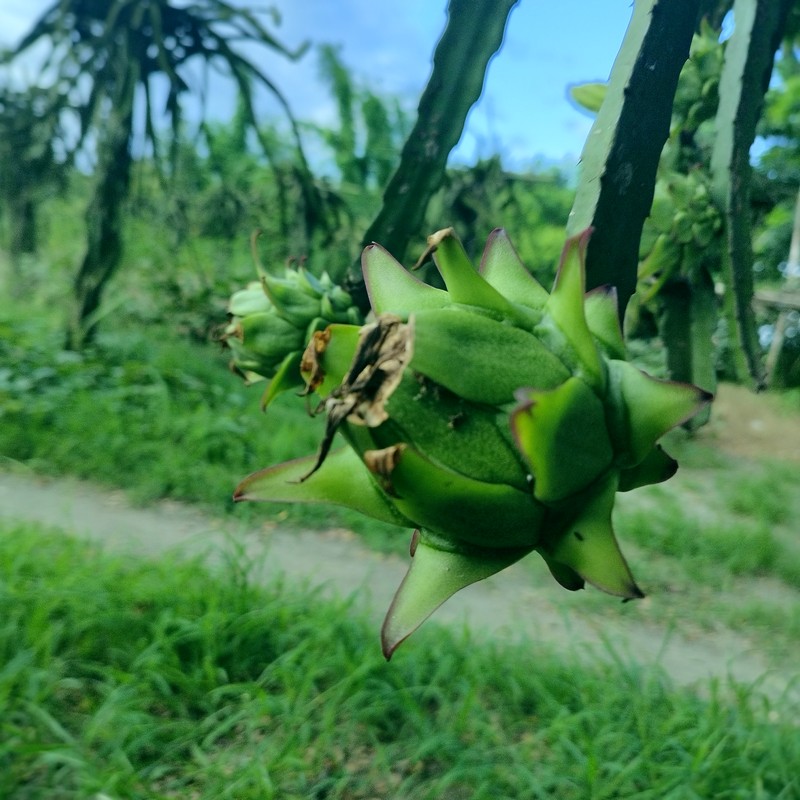
Label: Immature Dragon Fruit